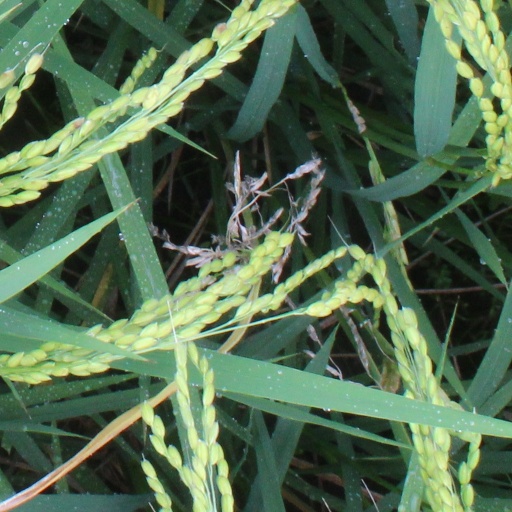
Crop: rice